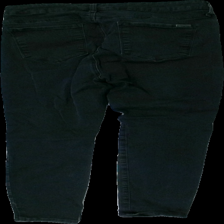
View: back
Type: Trousers
Category: Ladies
Brand: Not in the list
Brand text on label: STS Blue
Material: 41% rayon, 32% cotoon, 25% polyester, 2% spandex
Cut: Regular
Size: 34
Season: All
Trend: Denim
Damage: loose waist
Damage location: top center
Price range: <50
Recommended usage: Export
Comment: washed out